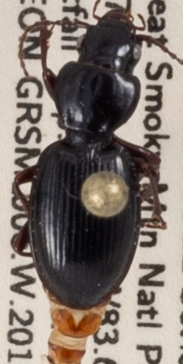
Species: Cyclotrachelus freitagi
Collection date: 2018-07-10
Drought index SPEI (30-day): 0.334
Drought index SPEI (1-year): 0.184
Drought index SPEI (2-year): -0.32